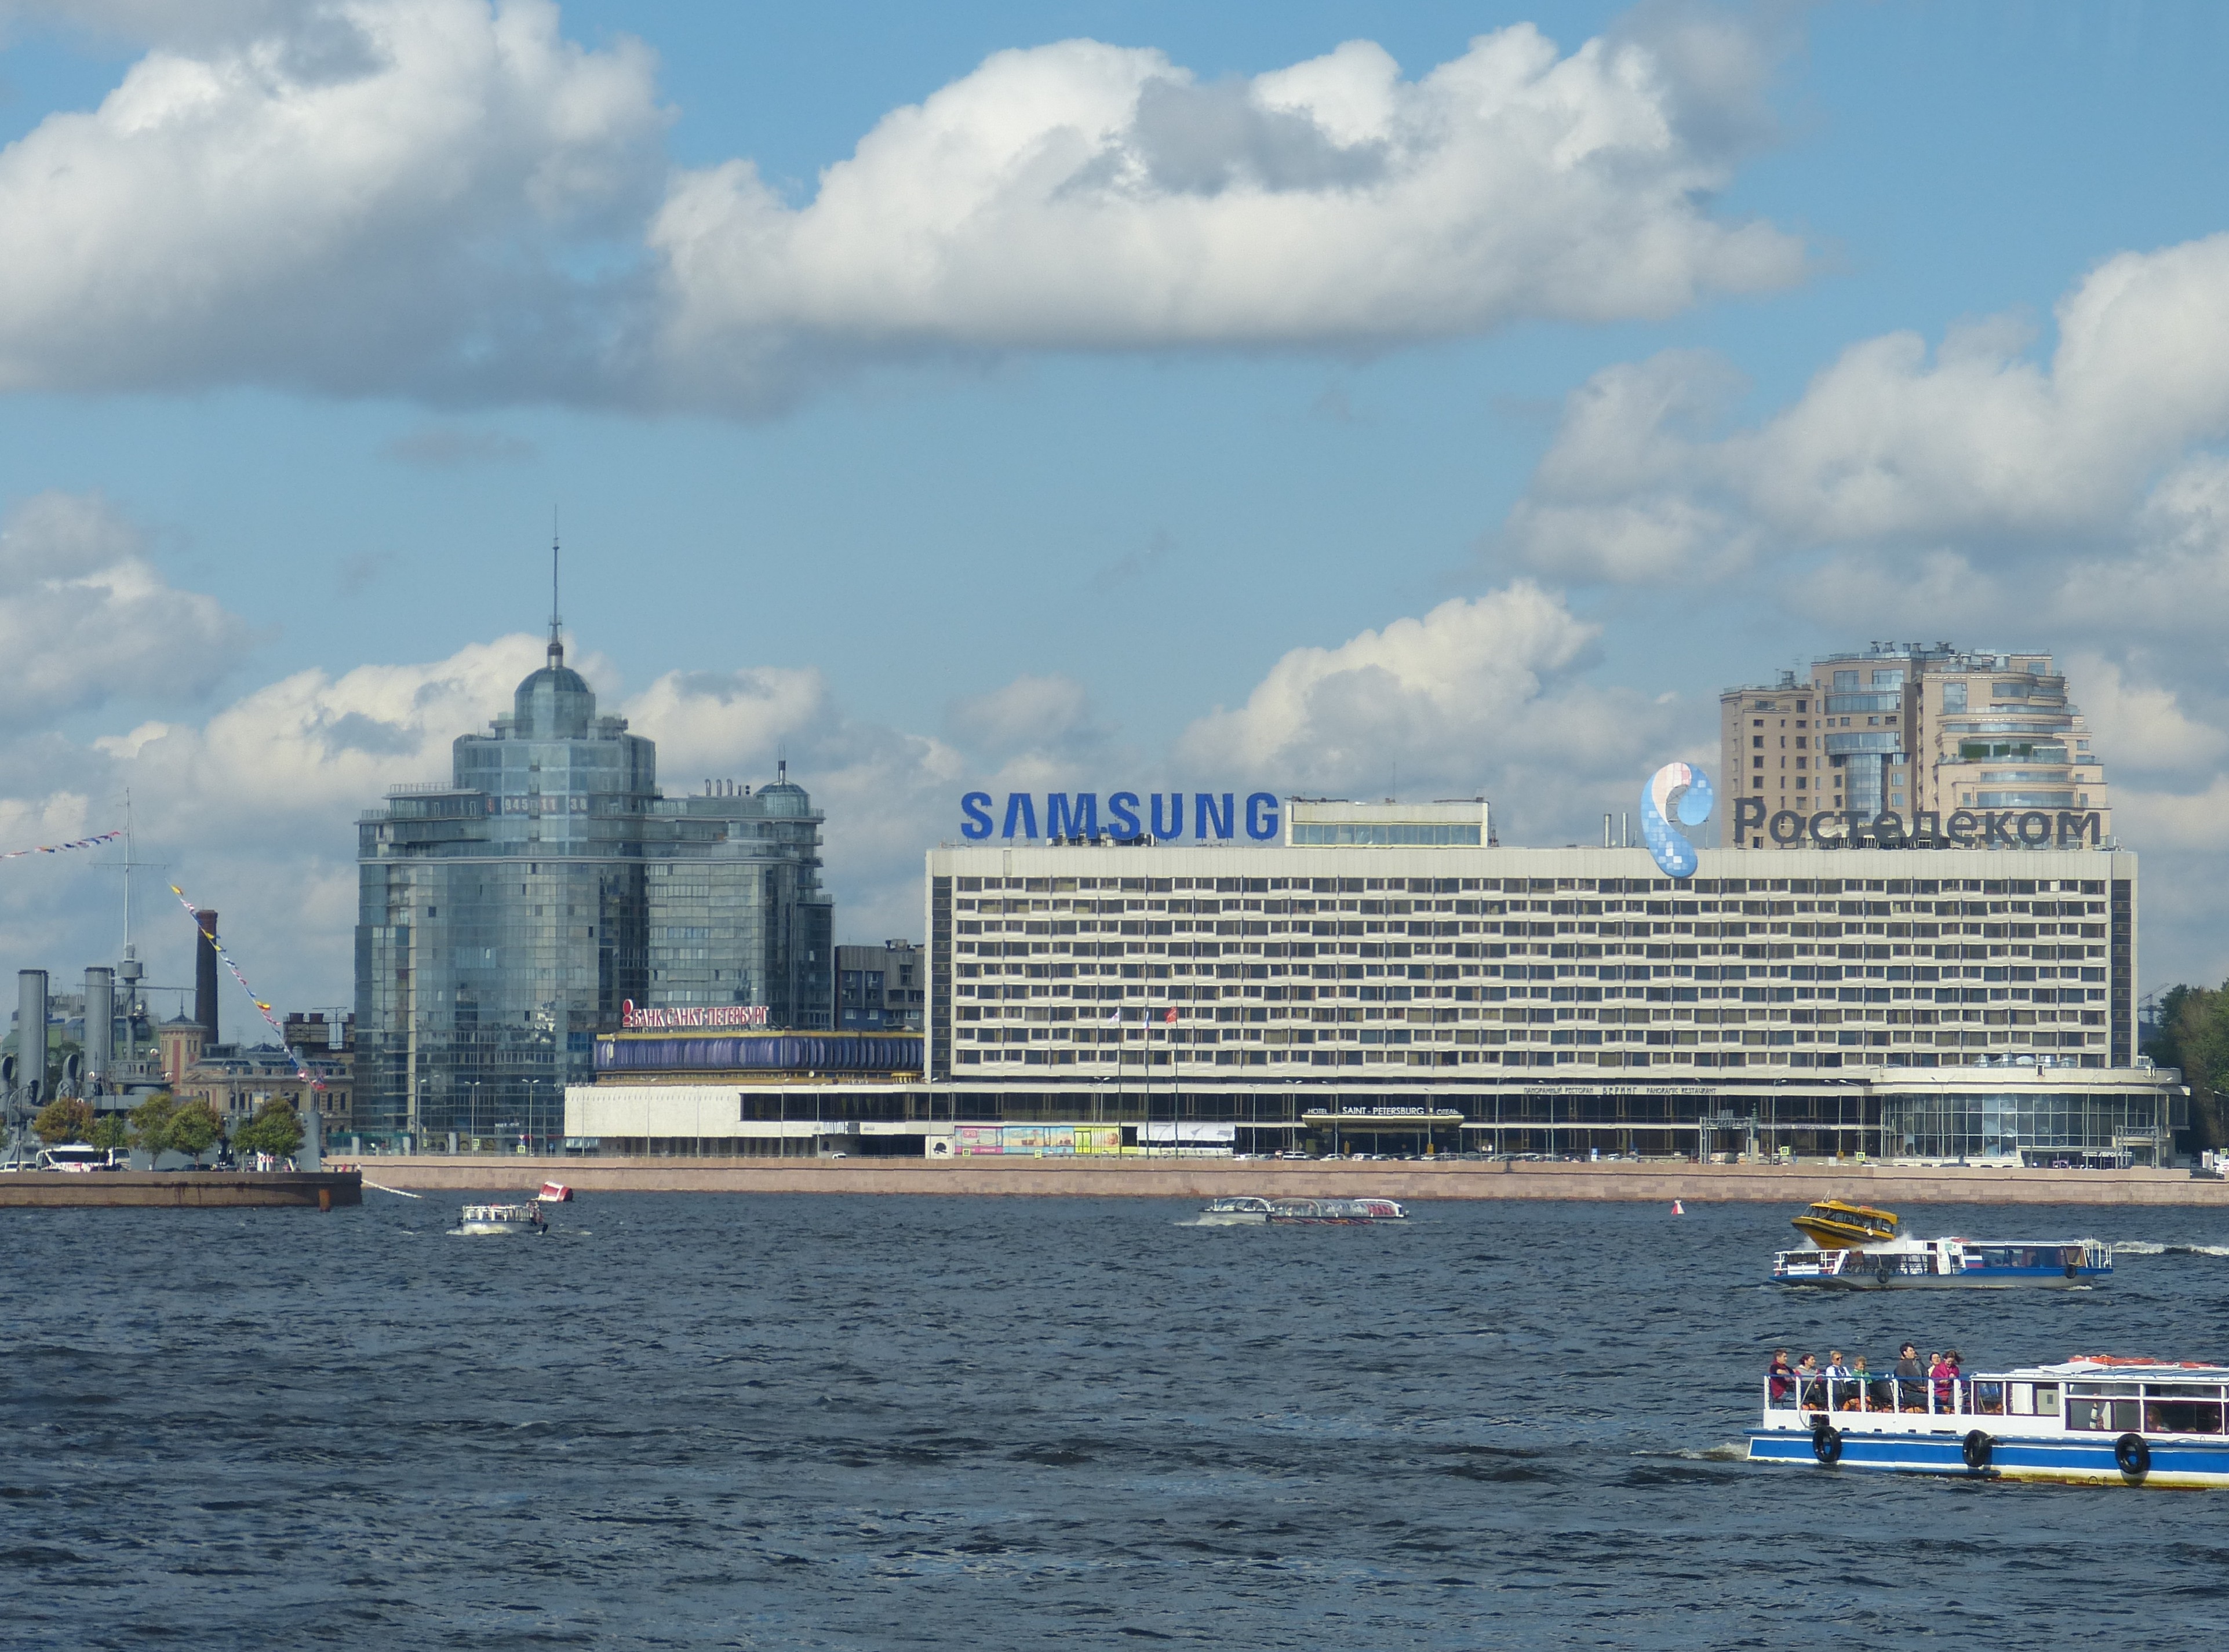
sea, coast, dock, architecture, boat, skyline, city, skyscraper, river, ship, cityscape, vehicle, facade, harbor, port, ferry, bank, samsung, russia, watercraft, cruise ship, united kingdom, passenger ship, st petersburg, freight transport, newa, sankt petersburg